Hum – I'm Because of Us

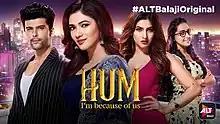

Hum – I'm Because of Us is a 2018 Hindi web series created by Ekta Kapoor for her video on demand platform, ALTBalaji. It stars Kushal Tandon and Ridhima Pandit as protagonists and is directed by Partho Mitra. The series revolves around the bond between three sisters who, despite having different ideas about life, share a strong sisterly bond.